Naturalistic disease theories

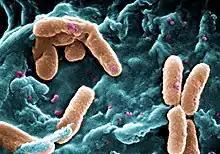
Electron microscope photo of bacteria in accordance with germ theory

Before the emergence of germ theory and biomedicine, hygienic practices were often formed around religious concepts of ritual purity. Germ theory generated a whole new set of ritualistic behaviors seeking to prevent the invasion of germs that has since become standardized, practical, secular, rational, and scientific. Treatment in biomedicine typically involves an individual going to a professional with a causational idea of the source of illness and asking for treatment that will restore wellbeing and biological equilibrium.